Animal Farm

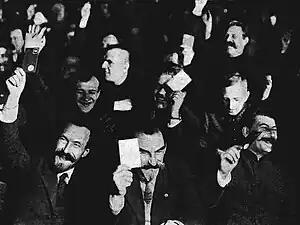
Front row (left to right): Rykov, Skrypnyk, and Stalin – 'When Snowball comes to the crucial points in his speeches he is drowned out by the sheep (Ch. V), just as in the party Congress in 1927 [above], at Stalin's instigation 'pleas for the opposition were drowned in the continual, hysterically intolerant uproar from the floor'. (Isaac Deutscher)

Other connections that writers have suggested illustrate Orwell's telescoping of Russian history from 1917 to 1943, including the wave of rebelliousness that ran through the countryside after the Rebellion, which stands for the abortive revolutions in Hungary and Germany (Ch. IV); the conflict between Napoleon and Snowball (Ch. V), parallelling "the two rival and quasi-Messianic beliefs that seemed pitted against one another: Trotskyism, with its faith in the revolutionary vocation of the proletariat of the West; and Stalinism with its glorification of Russia's socialist destiny"; Napoleon's dealings with Whymper and the Willingdon markets (Ch. VI), paralleling the Treaty of Rapallo; and Frederick's forged bank notes, parallelling the Molotov–Ribbentrop Pact of August 1939, after which Frederick attacks "Animal Farm" without warning and destroys the windmill.